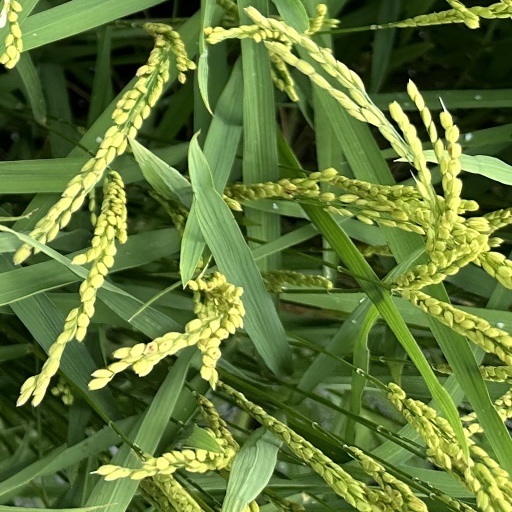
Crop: rice